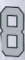
Number: 8